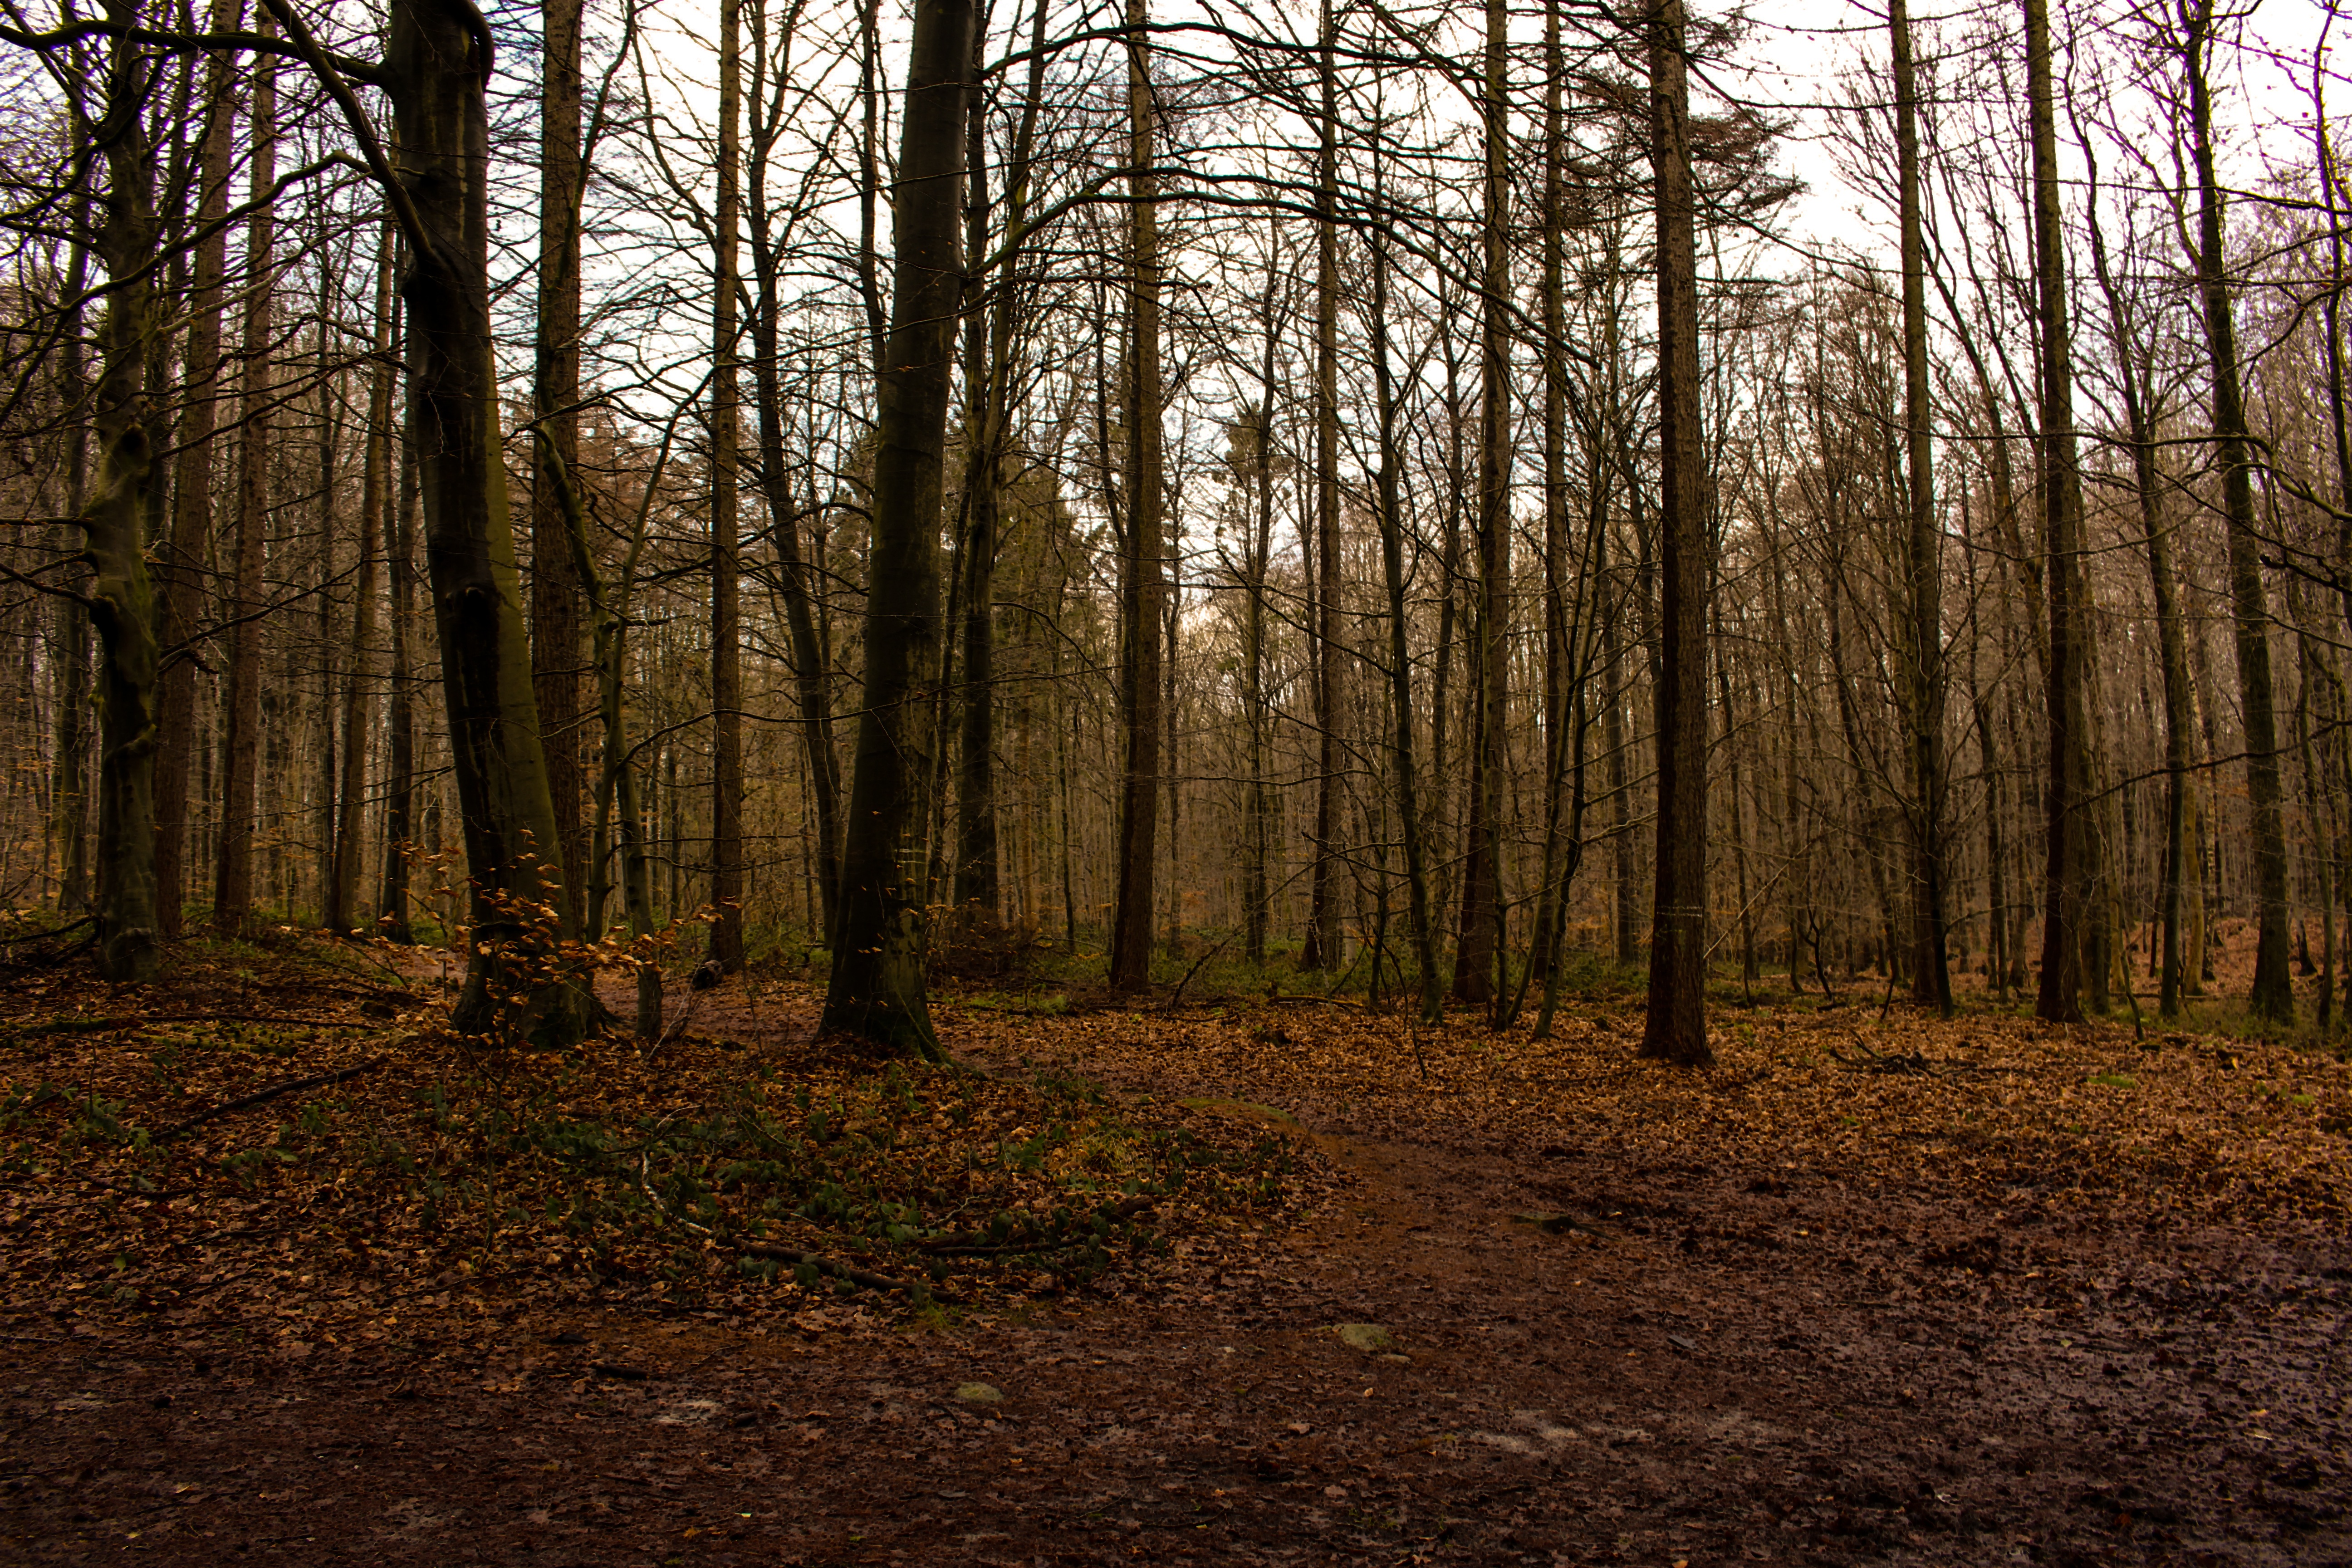
landscape, tree, nature, forest, wilderness, branch, plant, wood, sunlight, morning, leaf, bark, autumn, season, trees, deciduous, grove, woodland, habitat, fall color, ecosystem, biome, old growth forest, natural environment, geographical feature, atmospheric phenomenon, woody plant, temperate broadleaf and mixed forest, temperate coniferous forest